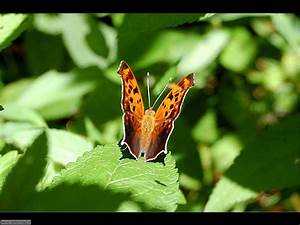
Label: farfalla